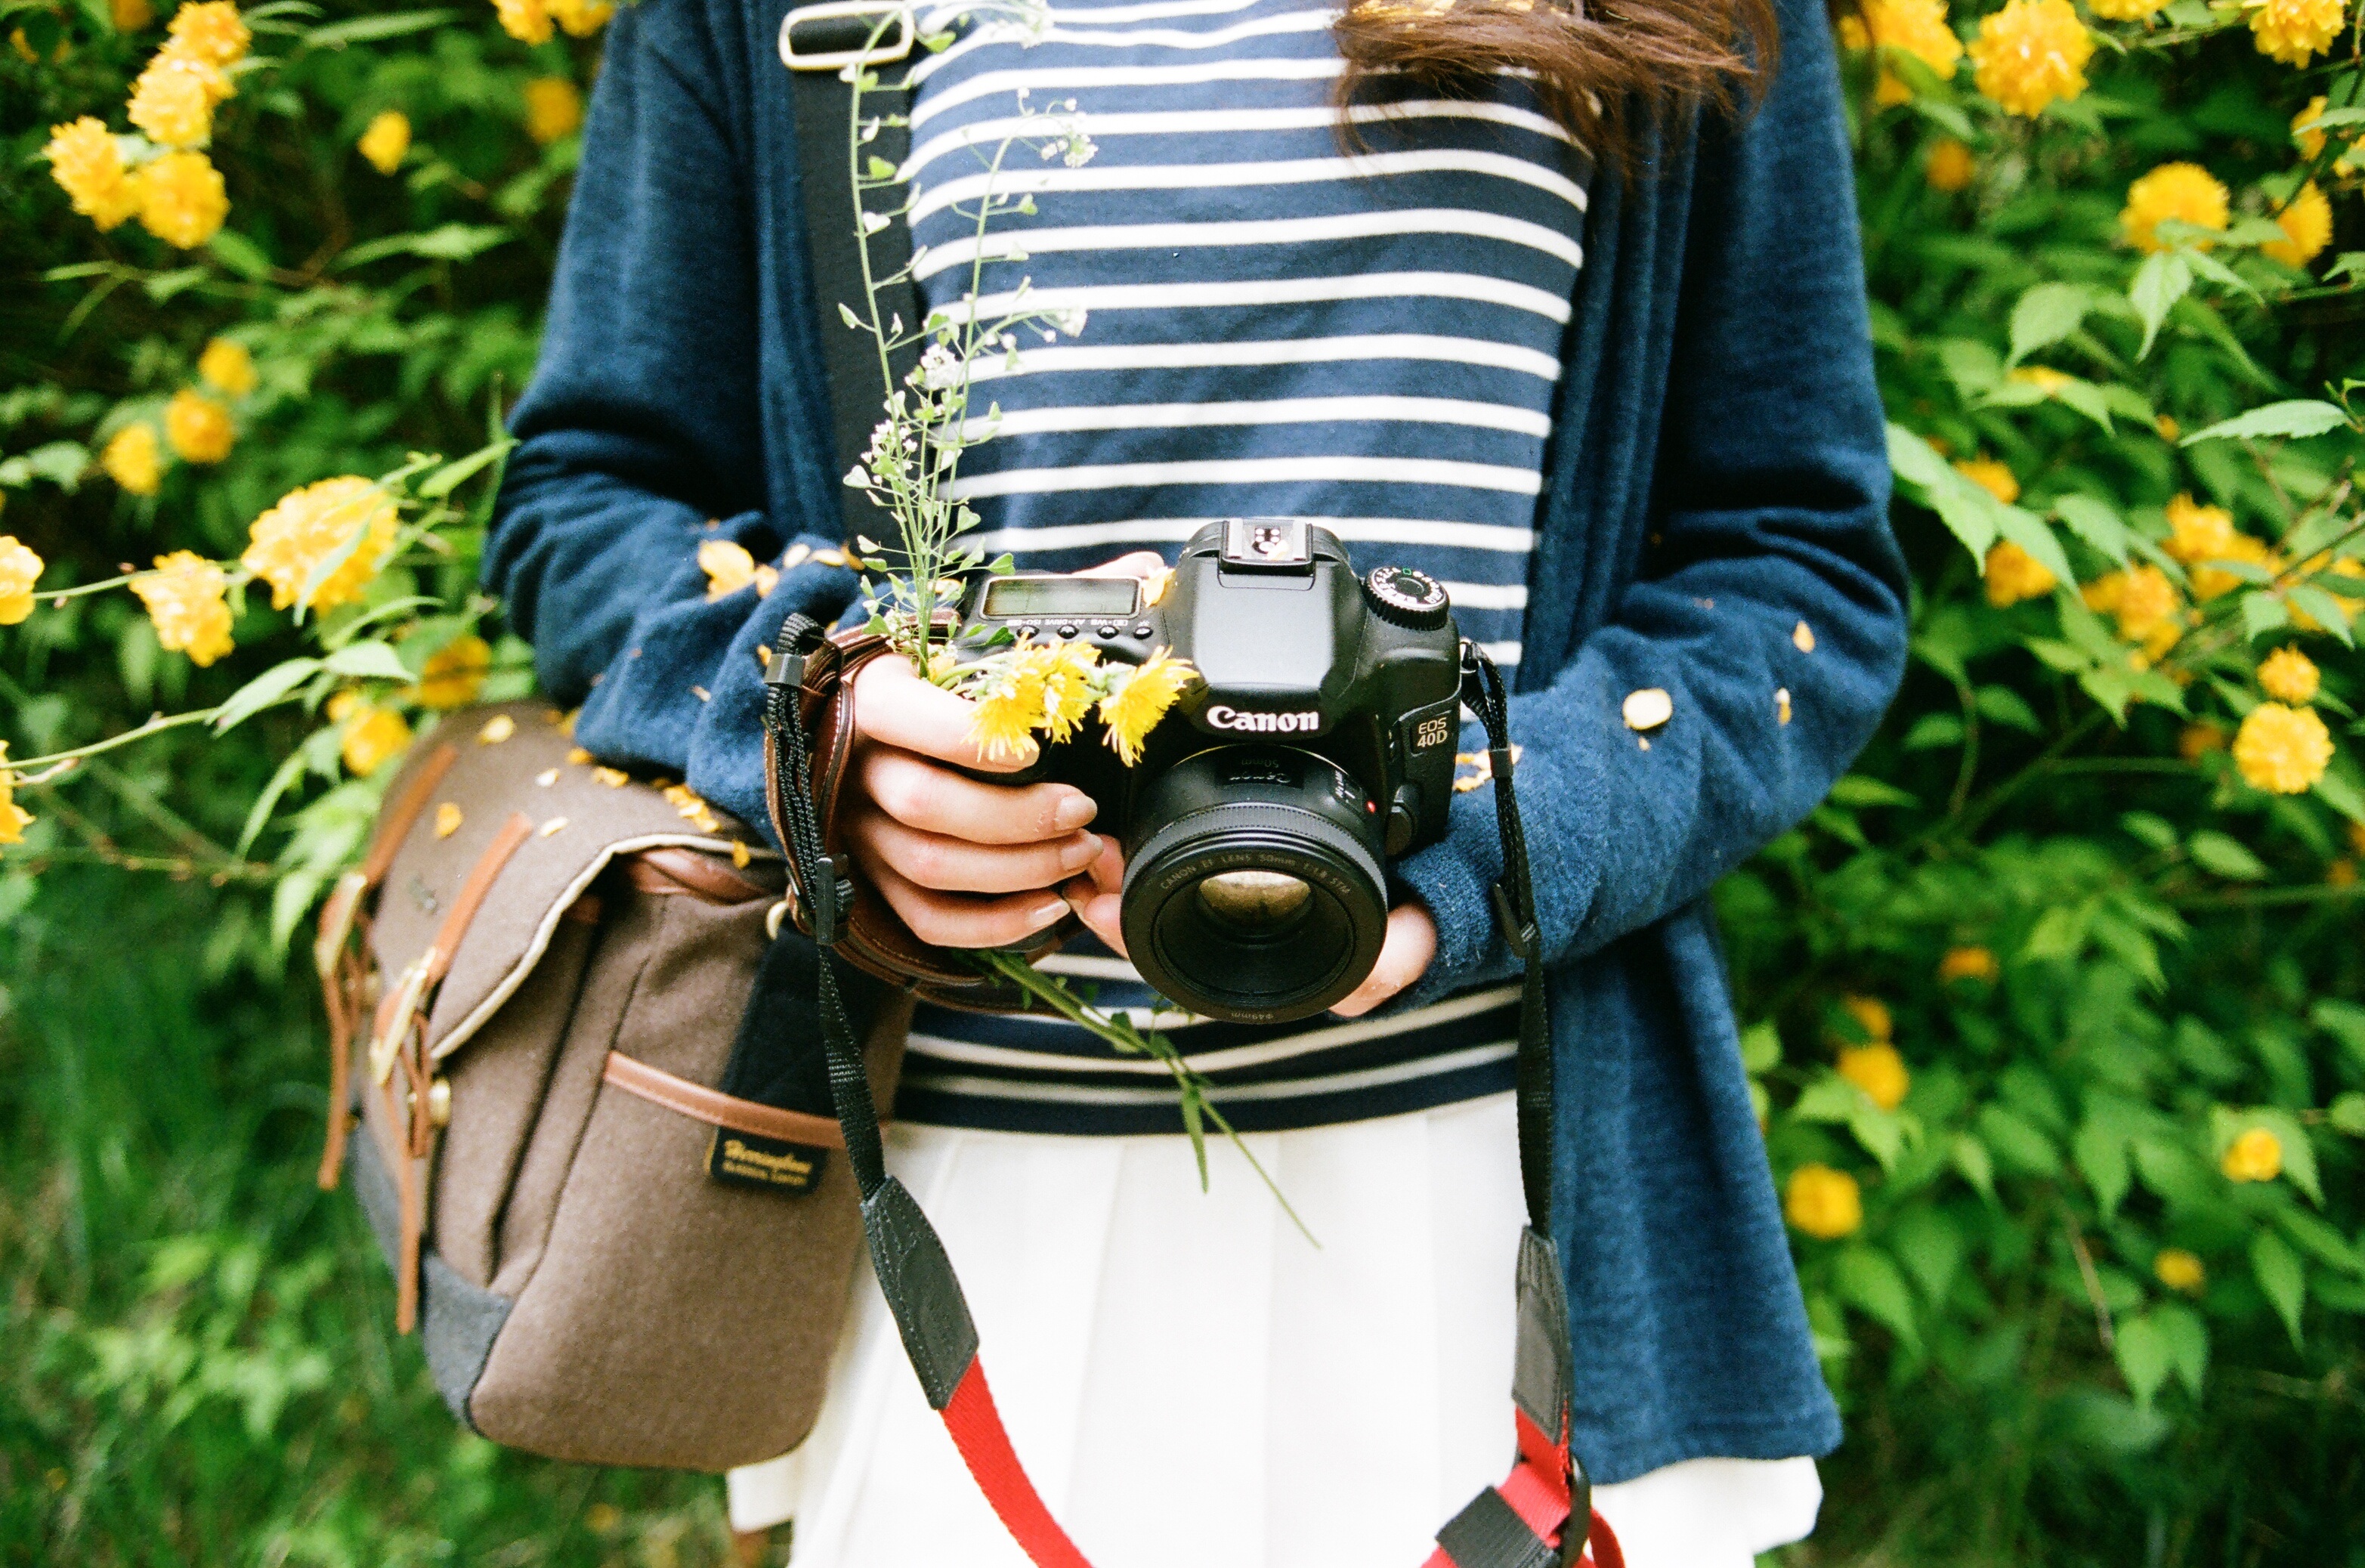
person, camera, dslr, spring, green, flowers, cannon, costume